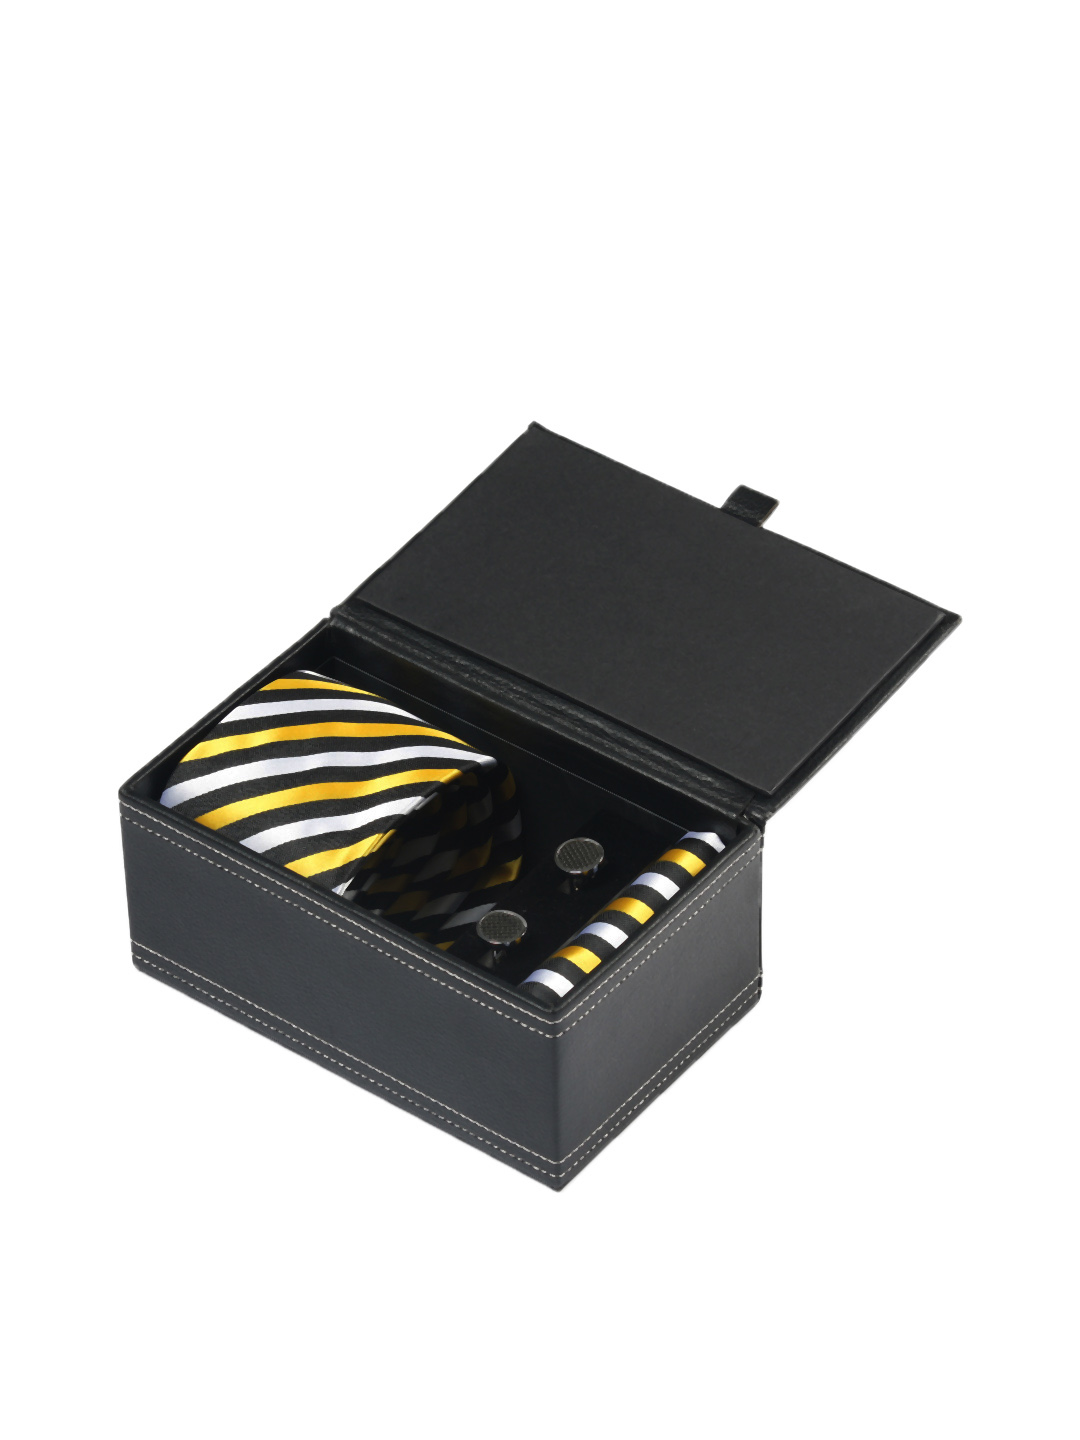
Turtle Men Formal Black Tie
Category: Accessories / Accessories / Accessory Gift Set
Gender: Men
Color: Black
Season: Fall 2011
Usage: Formal